Flamsteed (crater)

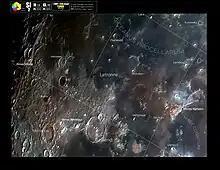
Selenochromatic Image (Si) of the crater area(crater at the top)

Flamsteed is a small lunar impact crater located on the Oceanus Procellarum, which is named after British astronomer John Flamsteed. It lies almost due east of the dark-hued Grimaldi, and north-northwest of the flooded Letronne bay on the south edge of the mare.